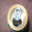
Label: can